Pogodno

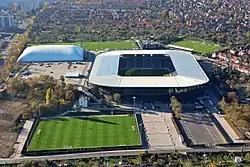
The Florian Krygier Municipal Stadium in 2022.

During the War of the Fifth Coalition, in the area was located a camp of the French Imperial Army, housing 12,000 soldiers. In 1808, next to the current corner of Klonowica and Unii Lubelskiej Streets, was erected a small mound with the height of 8 m, named Napoleon Hill, in commemoration of Napoleon Bonaparte, the Emperor of France. At its top was placed a bust depicting him. In 1814, after the city was recaptured by Prussia, it was renamed to the German Mountain ("Deutscher Berg"), and the sculpture was replaced with a collumn decorated with an Iron Cross, and a plaque dedicated to Prussian soldiers fallen during the War of the Sixth Coalition. It was renamed to its original name after the end of the Second World War.